Makoto Oishi

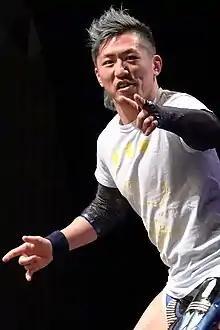
Oishi in July 2020

is a Japanese professional wrestler working for Dramatic Dream Team (DDT). Oishi started his career in Kaientai Dojo, where he became a Strongest-K Tag Team, Independent World Junior Heavyweight and UWA World Middleweight Champion, at one time holding all three titles simultaneously. In 2010, Oishi left Kaientai Dojo to become a freelancer, before making DDT his new home promotion in September 2011.